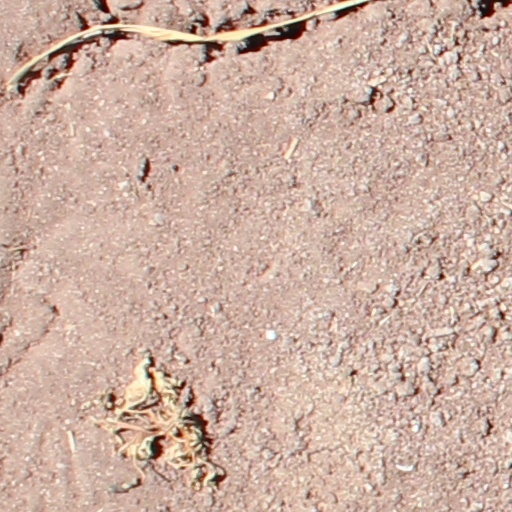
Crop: wheat